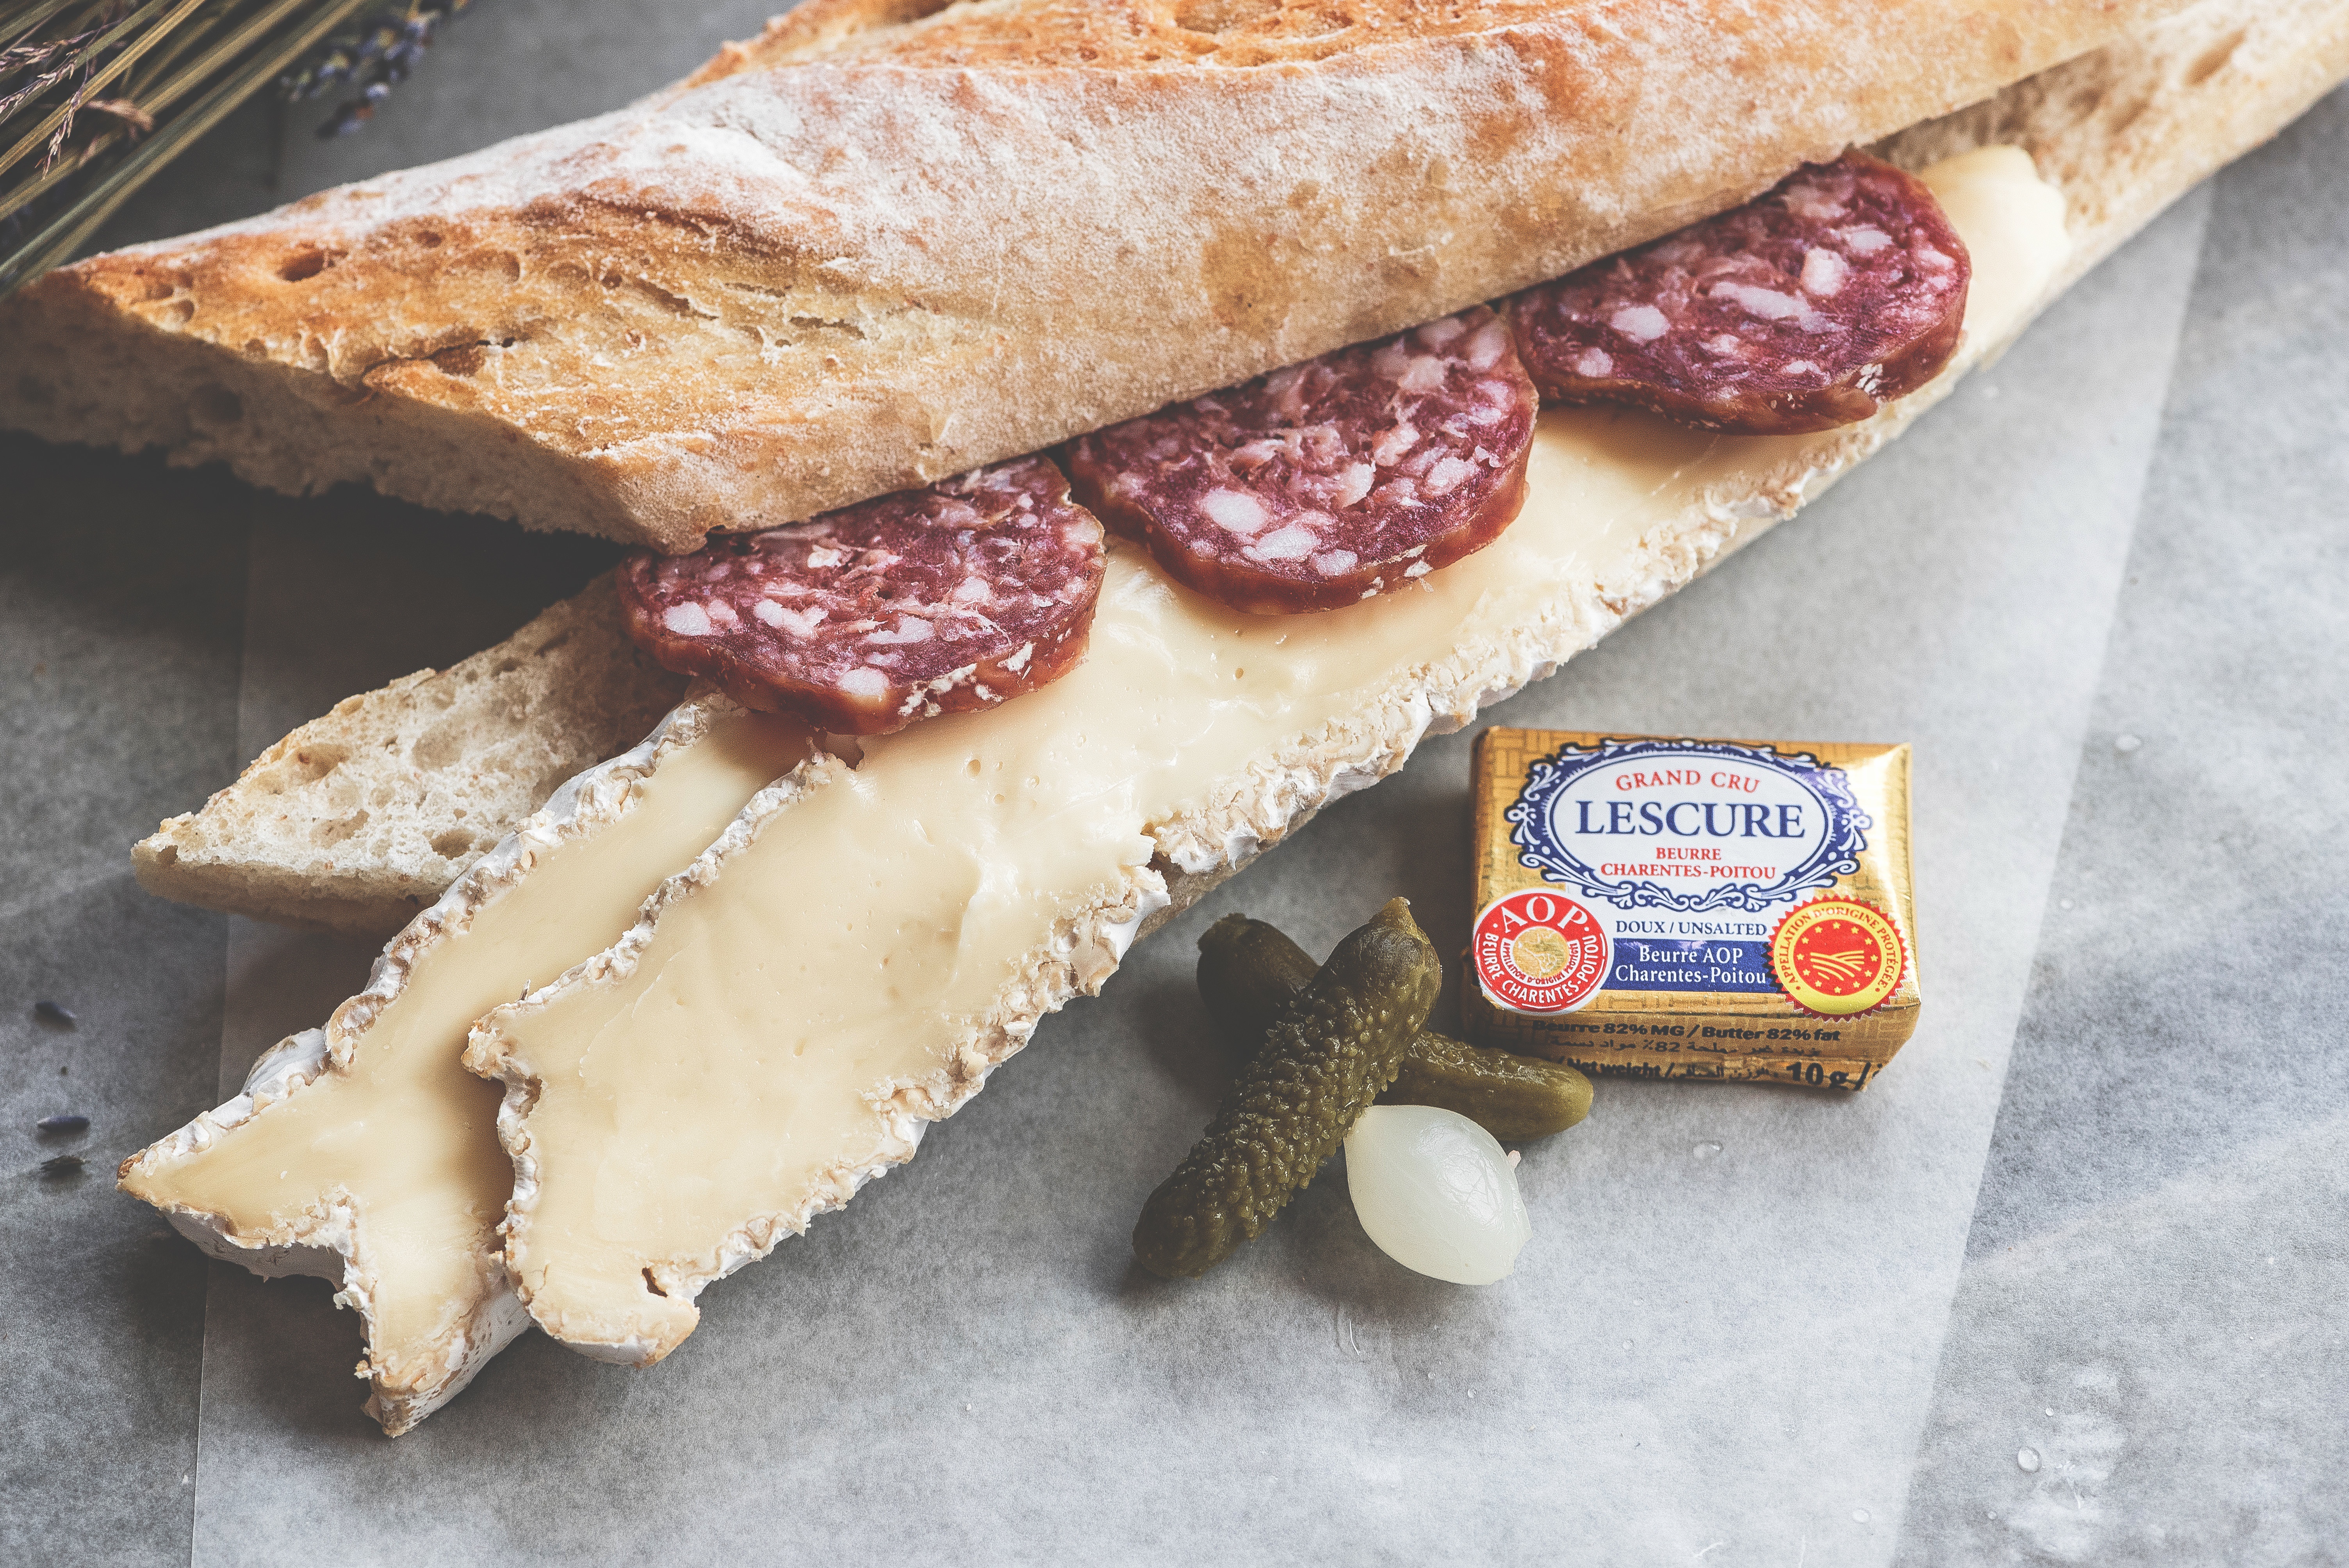
dish, meal, food, produce, breakfast, baking, meat, cuisine, bread, sandwich, cheese, butter, italian food, snack food